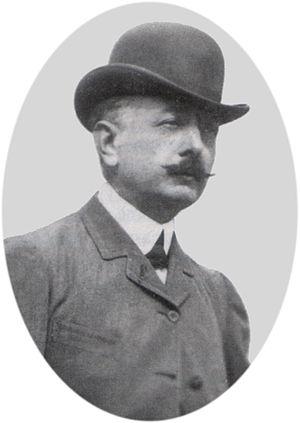
Edmond Blanc vers 1900
Edmond Blanc, né le 22 février 1856 à Paris et mort le 12 décembre 1920 à Neuilly-sur-Seine, est un propriétaire-éleveur de chevaux de course et un homme politique français.